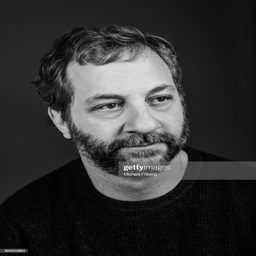
film director from the film poses for a portrait at festival .